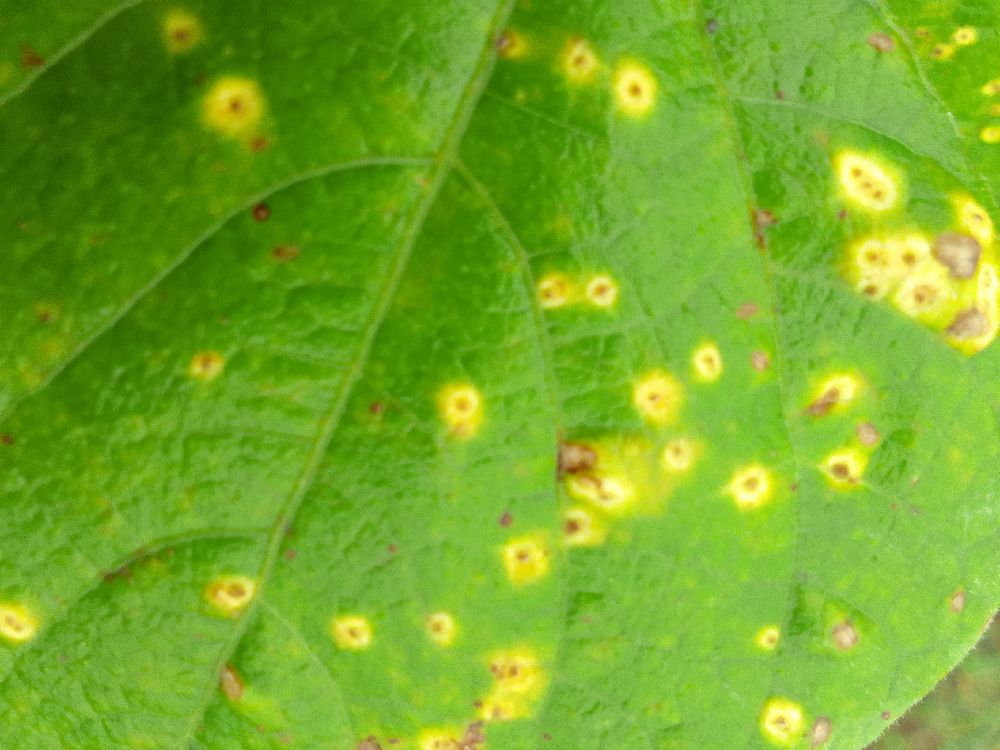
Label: rust